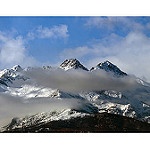
Scene: Outdoor